Dale Fuller (actress)

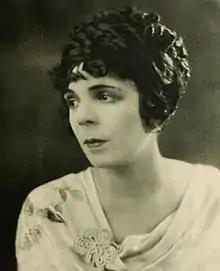
Dale Fuller in 1924

In 1920, Fuller left Keystone and began appearing in Chester Comedy films. Around this time, the Austrian film director Erich von Stroheim discovered her and cast her as a maid in "Foolish Wives". During production, Fuller lost a substantial amount of weight and was hospitalized for double pneumonia. Her small part garnered positive reviews, with critics' saying her performance was the best part of the film. After the success of "Foolish Wives", Fuller appeared in "Manslaughter", "One Wonderful Night", and "Borderland".